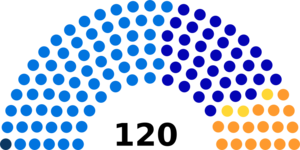
Diagramme des sièges au Conseil national suisse (1860)
Les élections fédérales suisses de 1860 se sont déroulées le 28 octobre 1860. Ces élections permettent d'élire au système majoritaire les 120 députés, répartis sur 49 arrondissements électoraux répartis sur les 22 cantons, siégeant au Conseil national, pour une mandature de trois ans.